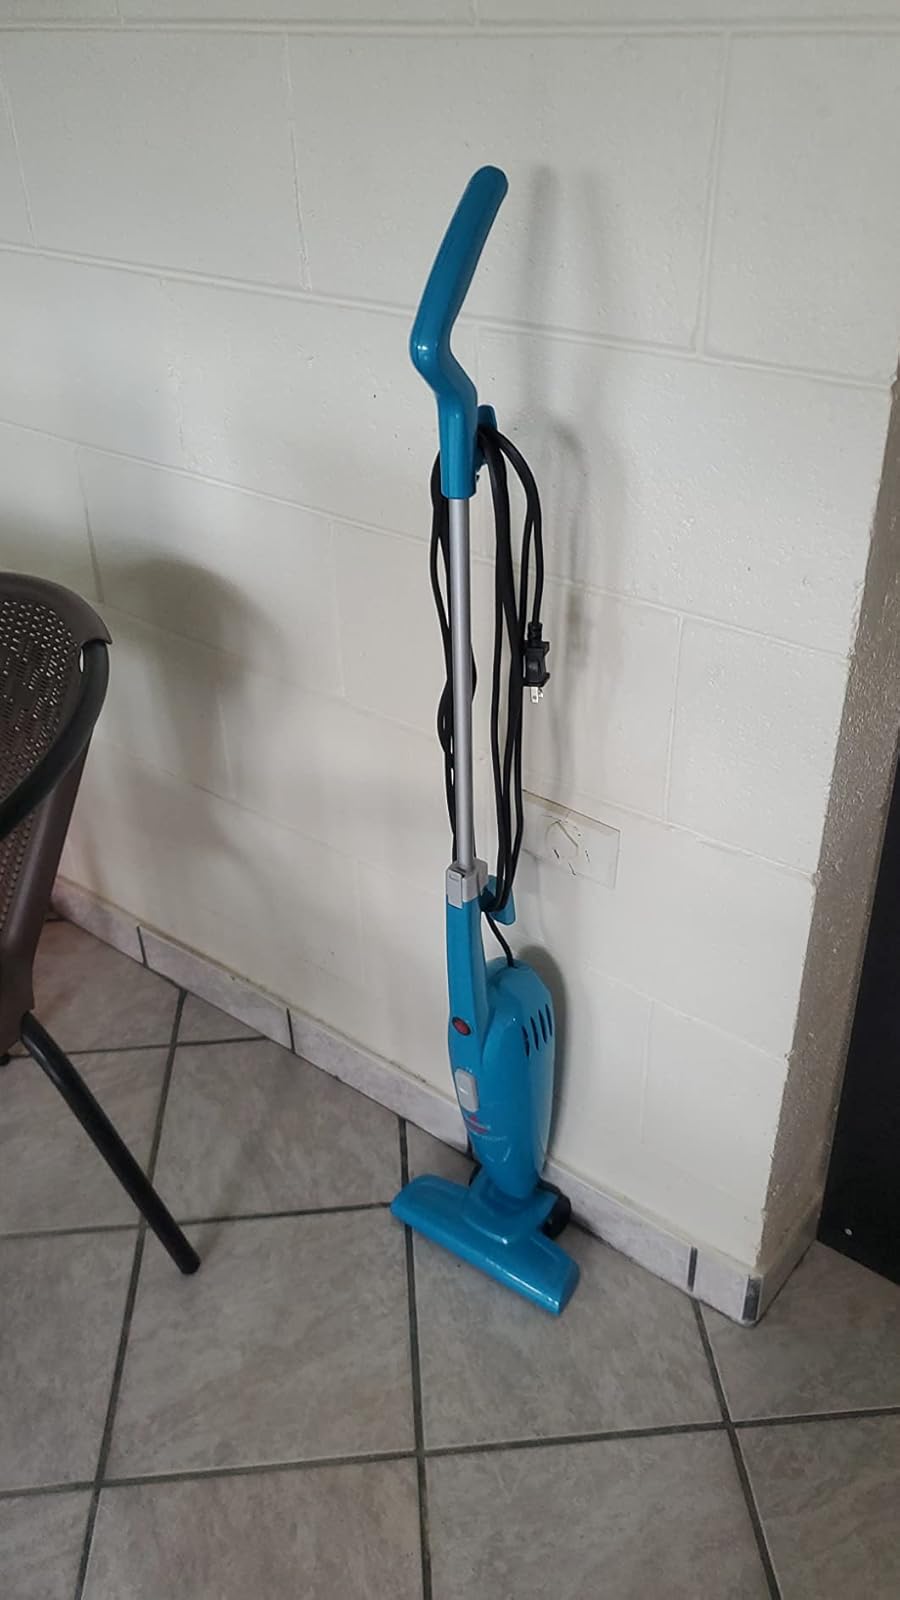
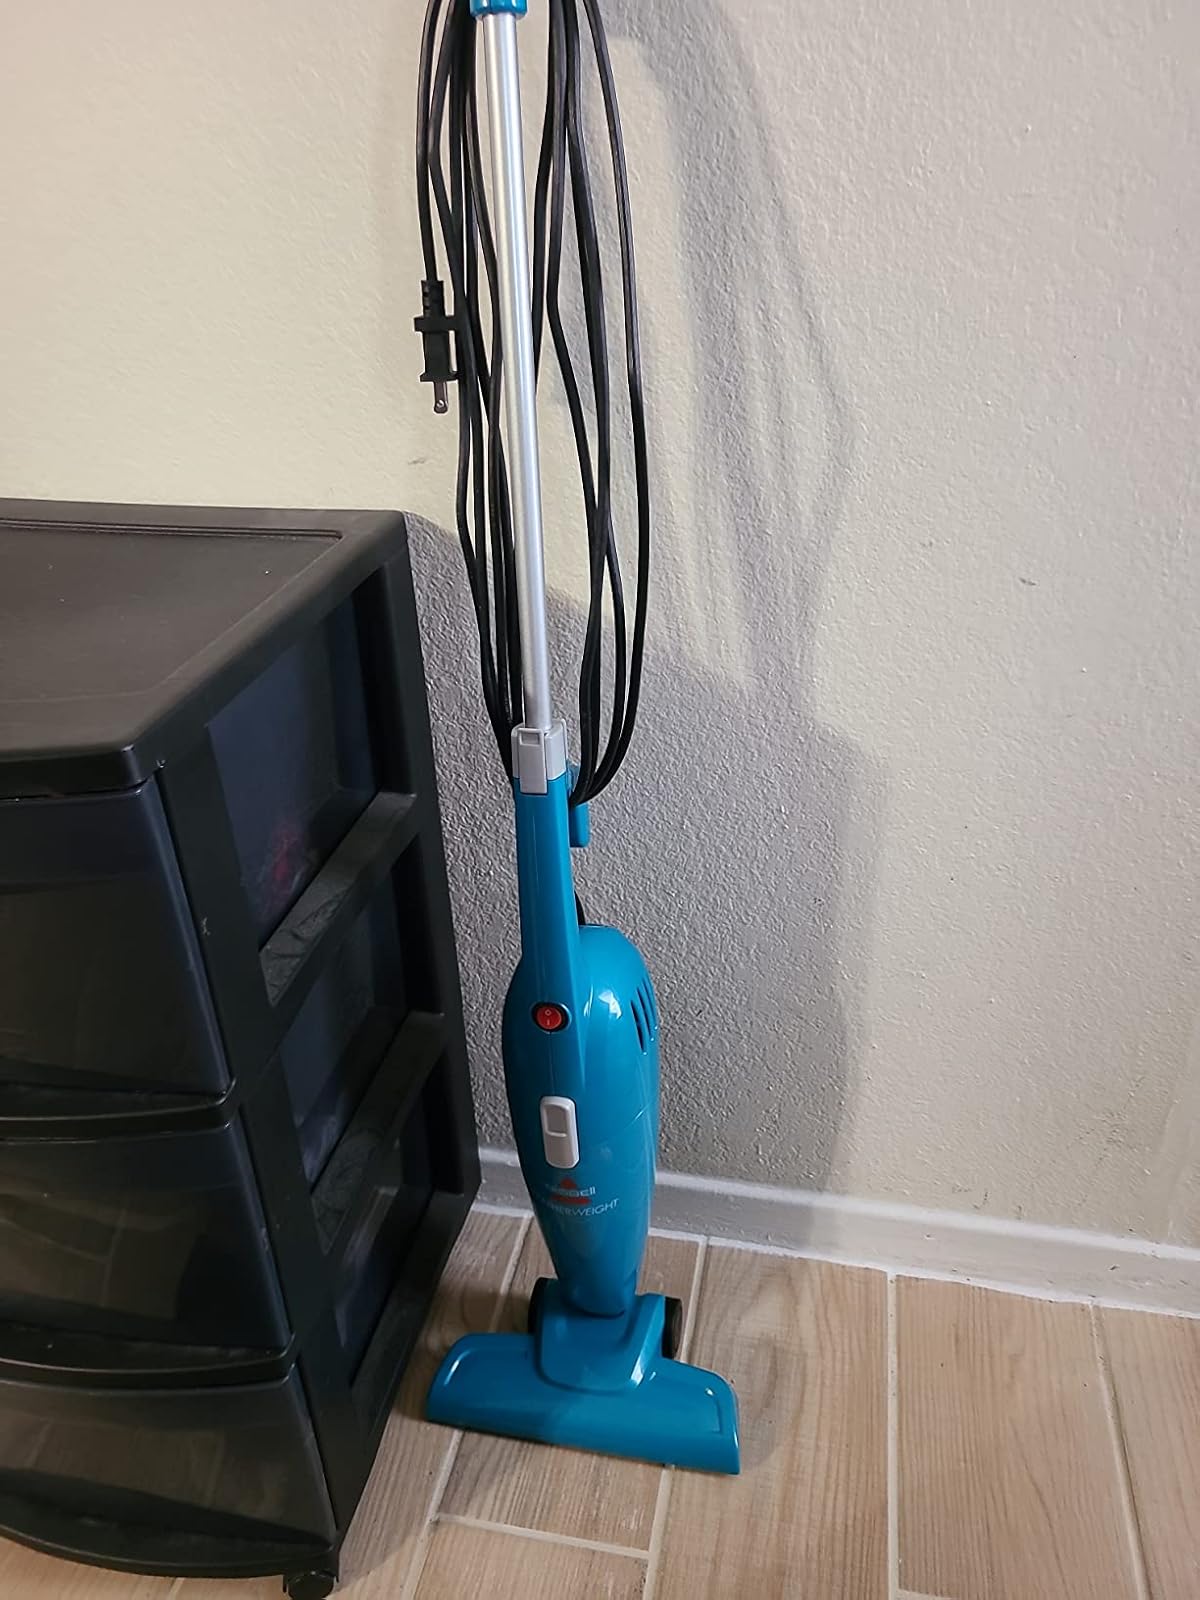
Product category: items_vacuum
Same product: yes